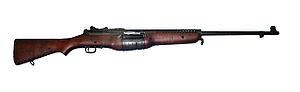
Les uniformes et armes des armées chinoises sont les tenues militaires et les armements des combattants et soldats chinois depuis l'époque de la première guerre de l'opium jusqu'à l'avènement de la République populaire de Chine.